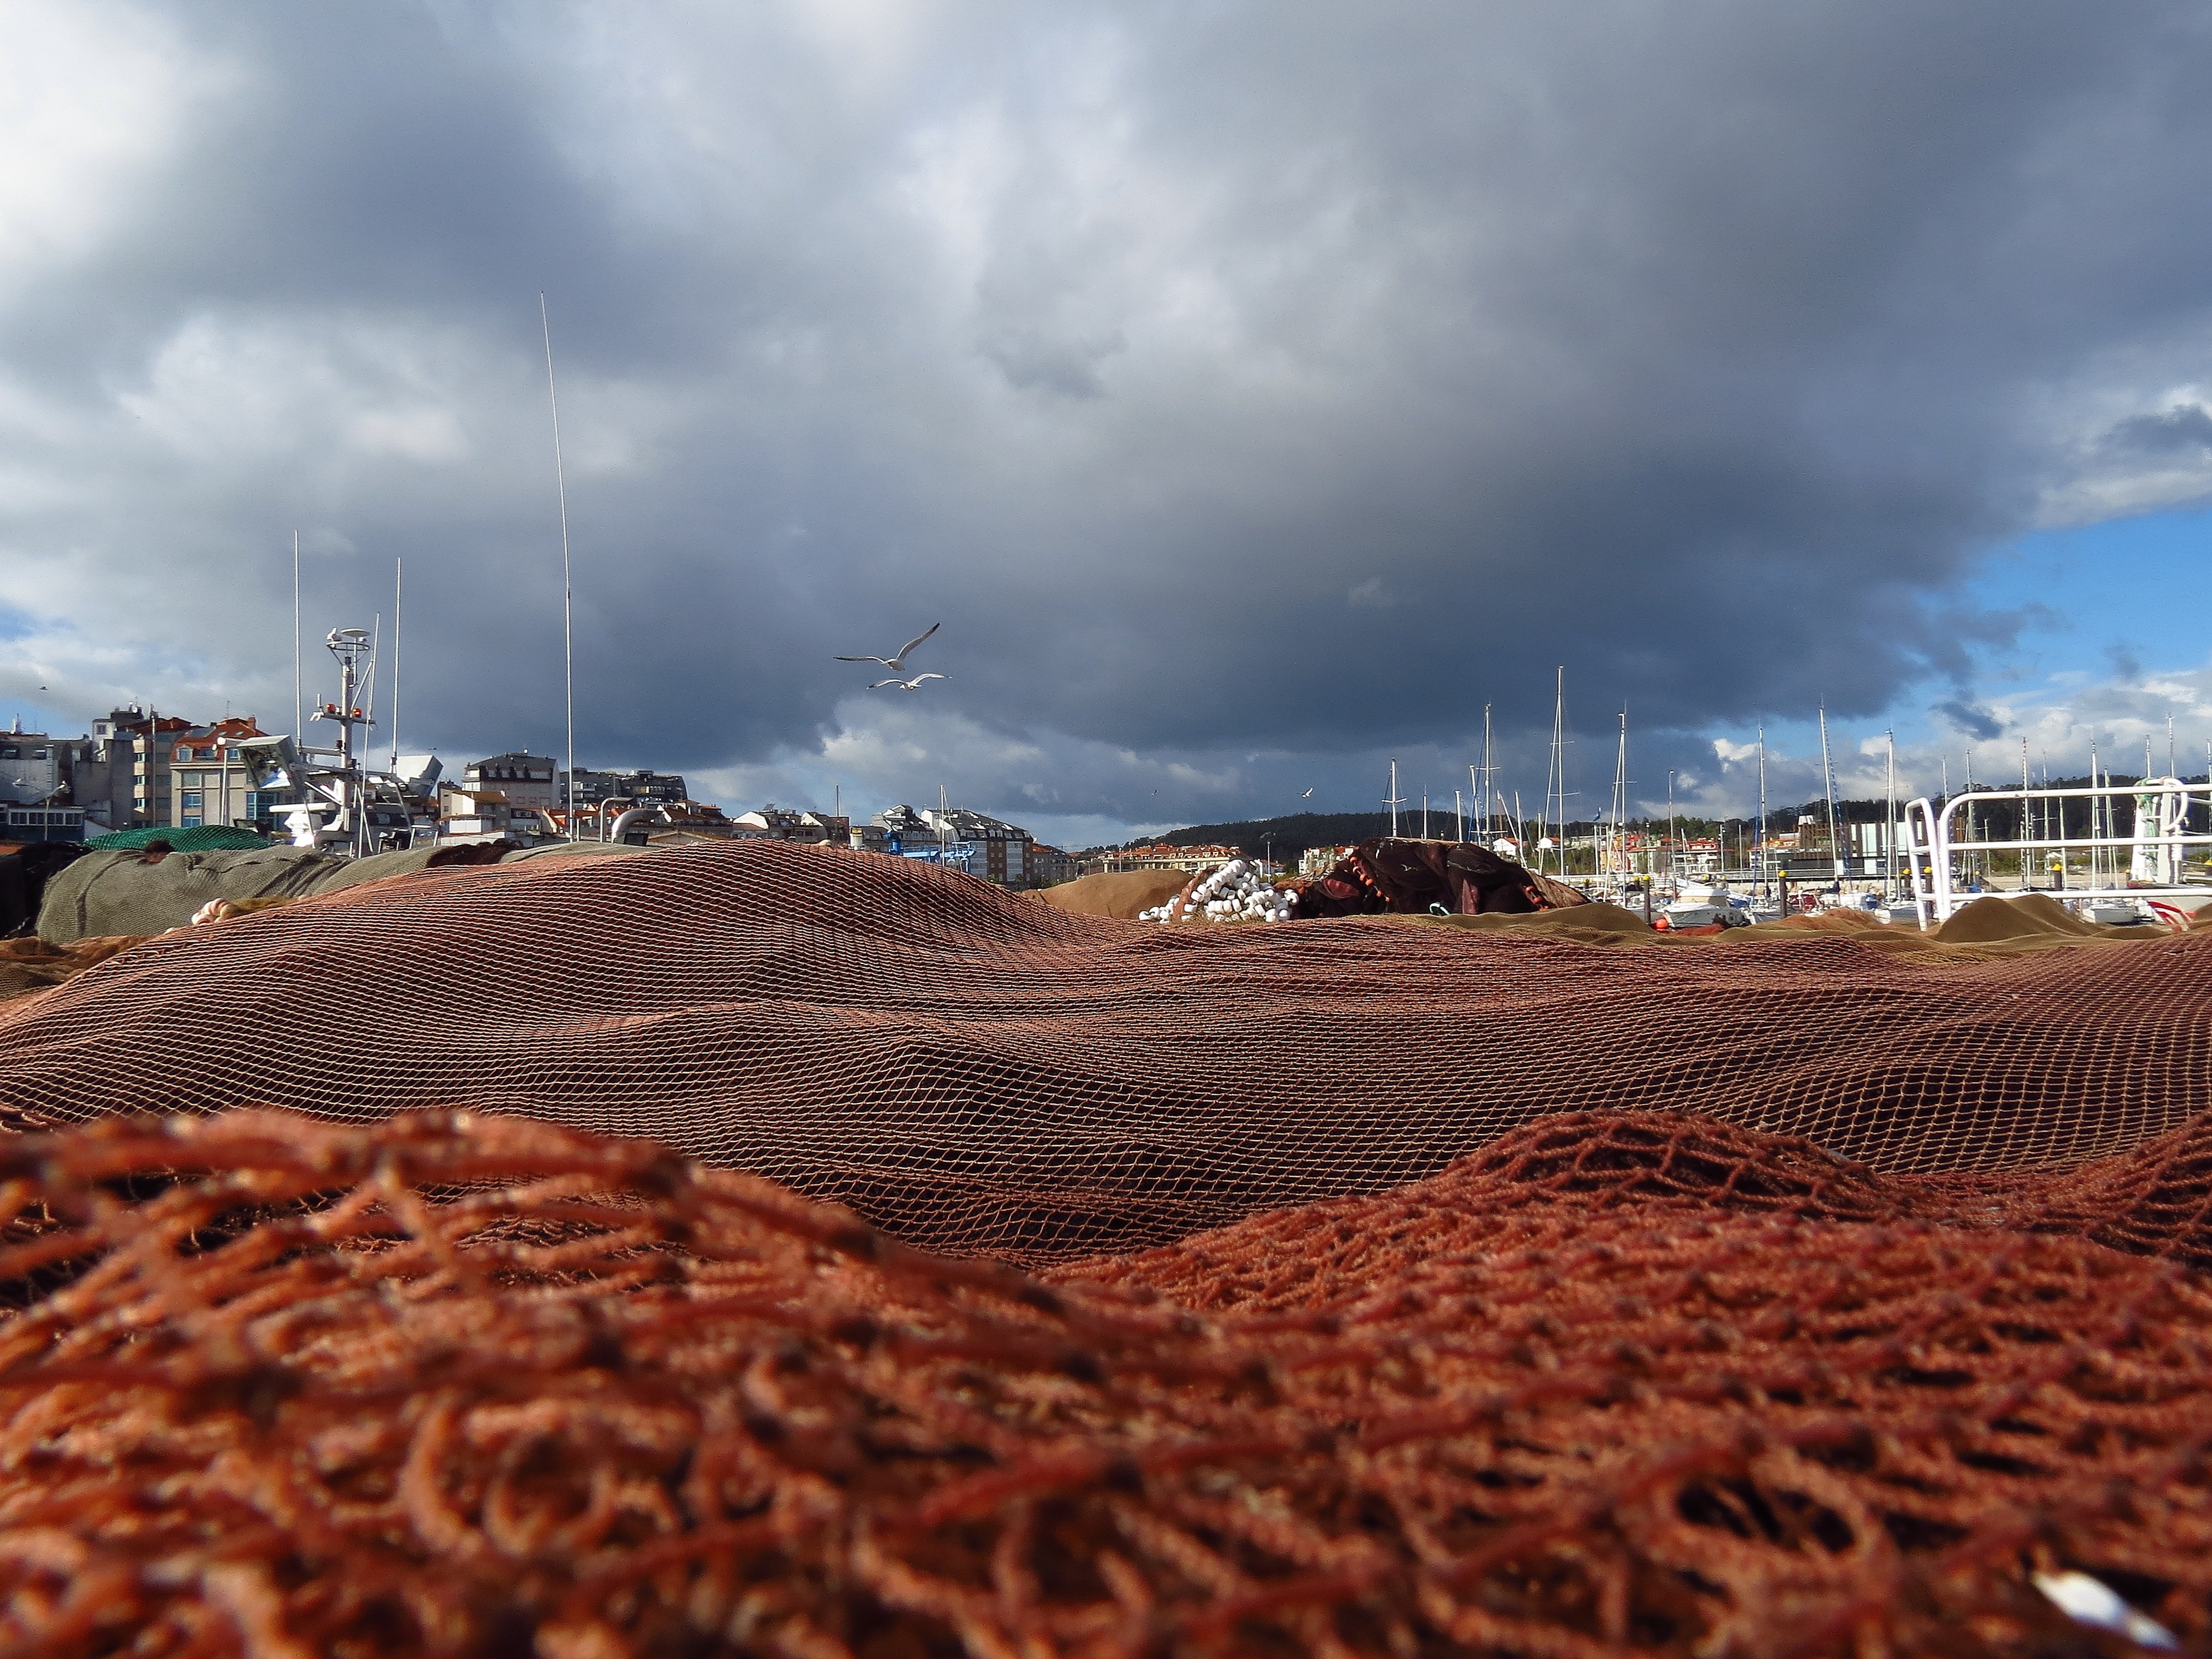
landscape, sea, coast, sand, horizon, cloud, wave, wind, weather, soil, stadium, spain, espaa, galicia, pontevedra, sanxenxo, paisajes, ggl1, gaby1, portonovo, canonsx40hs, aerial photography, natural environment